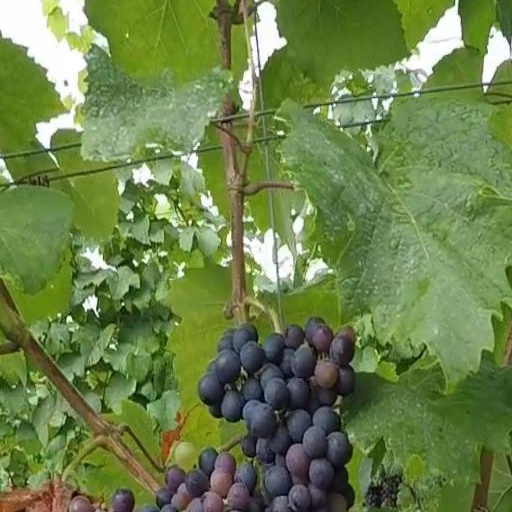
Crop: grape